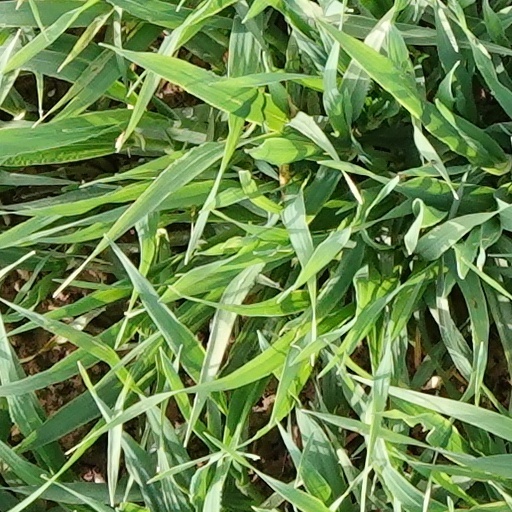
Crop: wheat